Fickett–Jacobs cycle

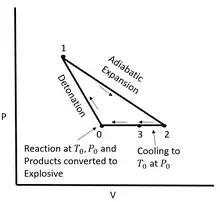
Figure 1: Diagram for the Fickett–Jacobs quasistatic cycle for detonation. The paths drawn represent the series of equilibrium states occupied by the system, except during the detonation process, (step 0 to 1), the system is temporarily non-uniform. Nevertheless, the beginning and at the end of the detonation process is uniform.

The Fickett–Jacobs cycle is a conceptual thermodynamic cycle that allows to compute an upper limit to the amount of mechanical work obtained from a cycle using an unsteady detonation process (explosive). The Fickett–Jacobs (FJ) cycle is based on Chapman–Jouguet (CJ) theory, an approximation for the detonation wave's velocity during a detonation. This cycle is researched for rotating detonation engines (RDE), considered to be more efficient than the classical combustion engines that are based on the Brayton or Humphrey cycles.